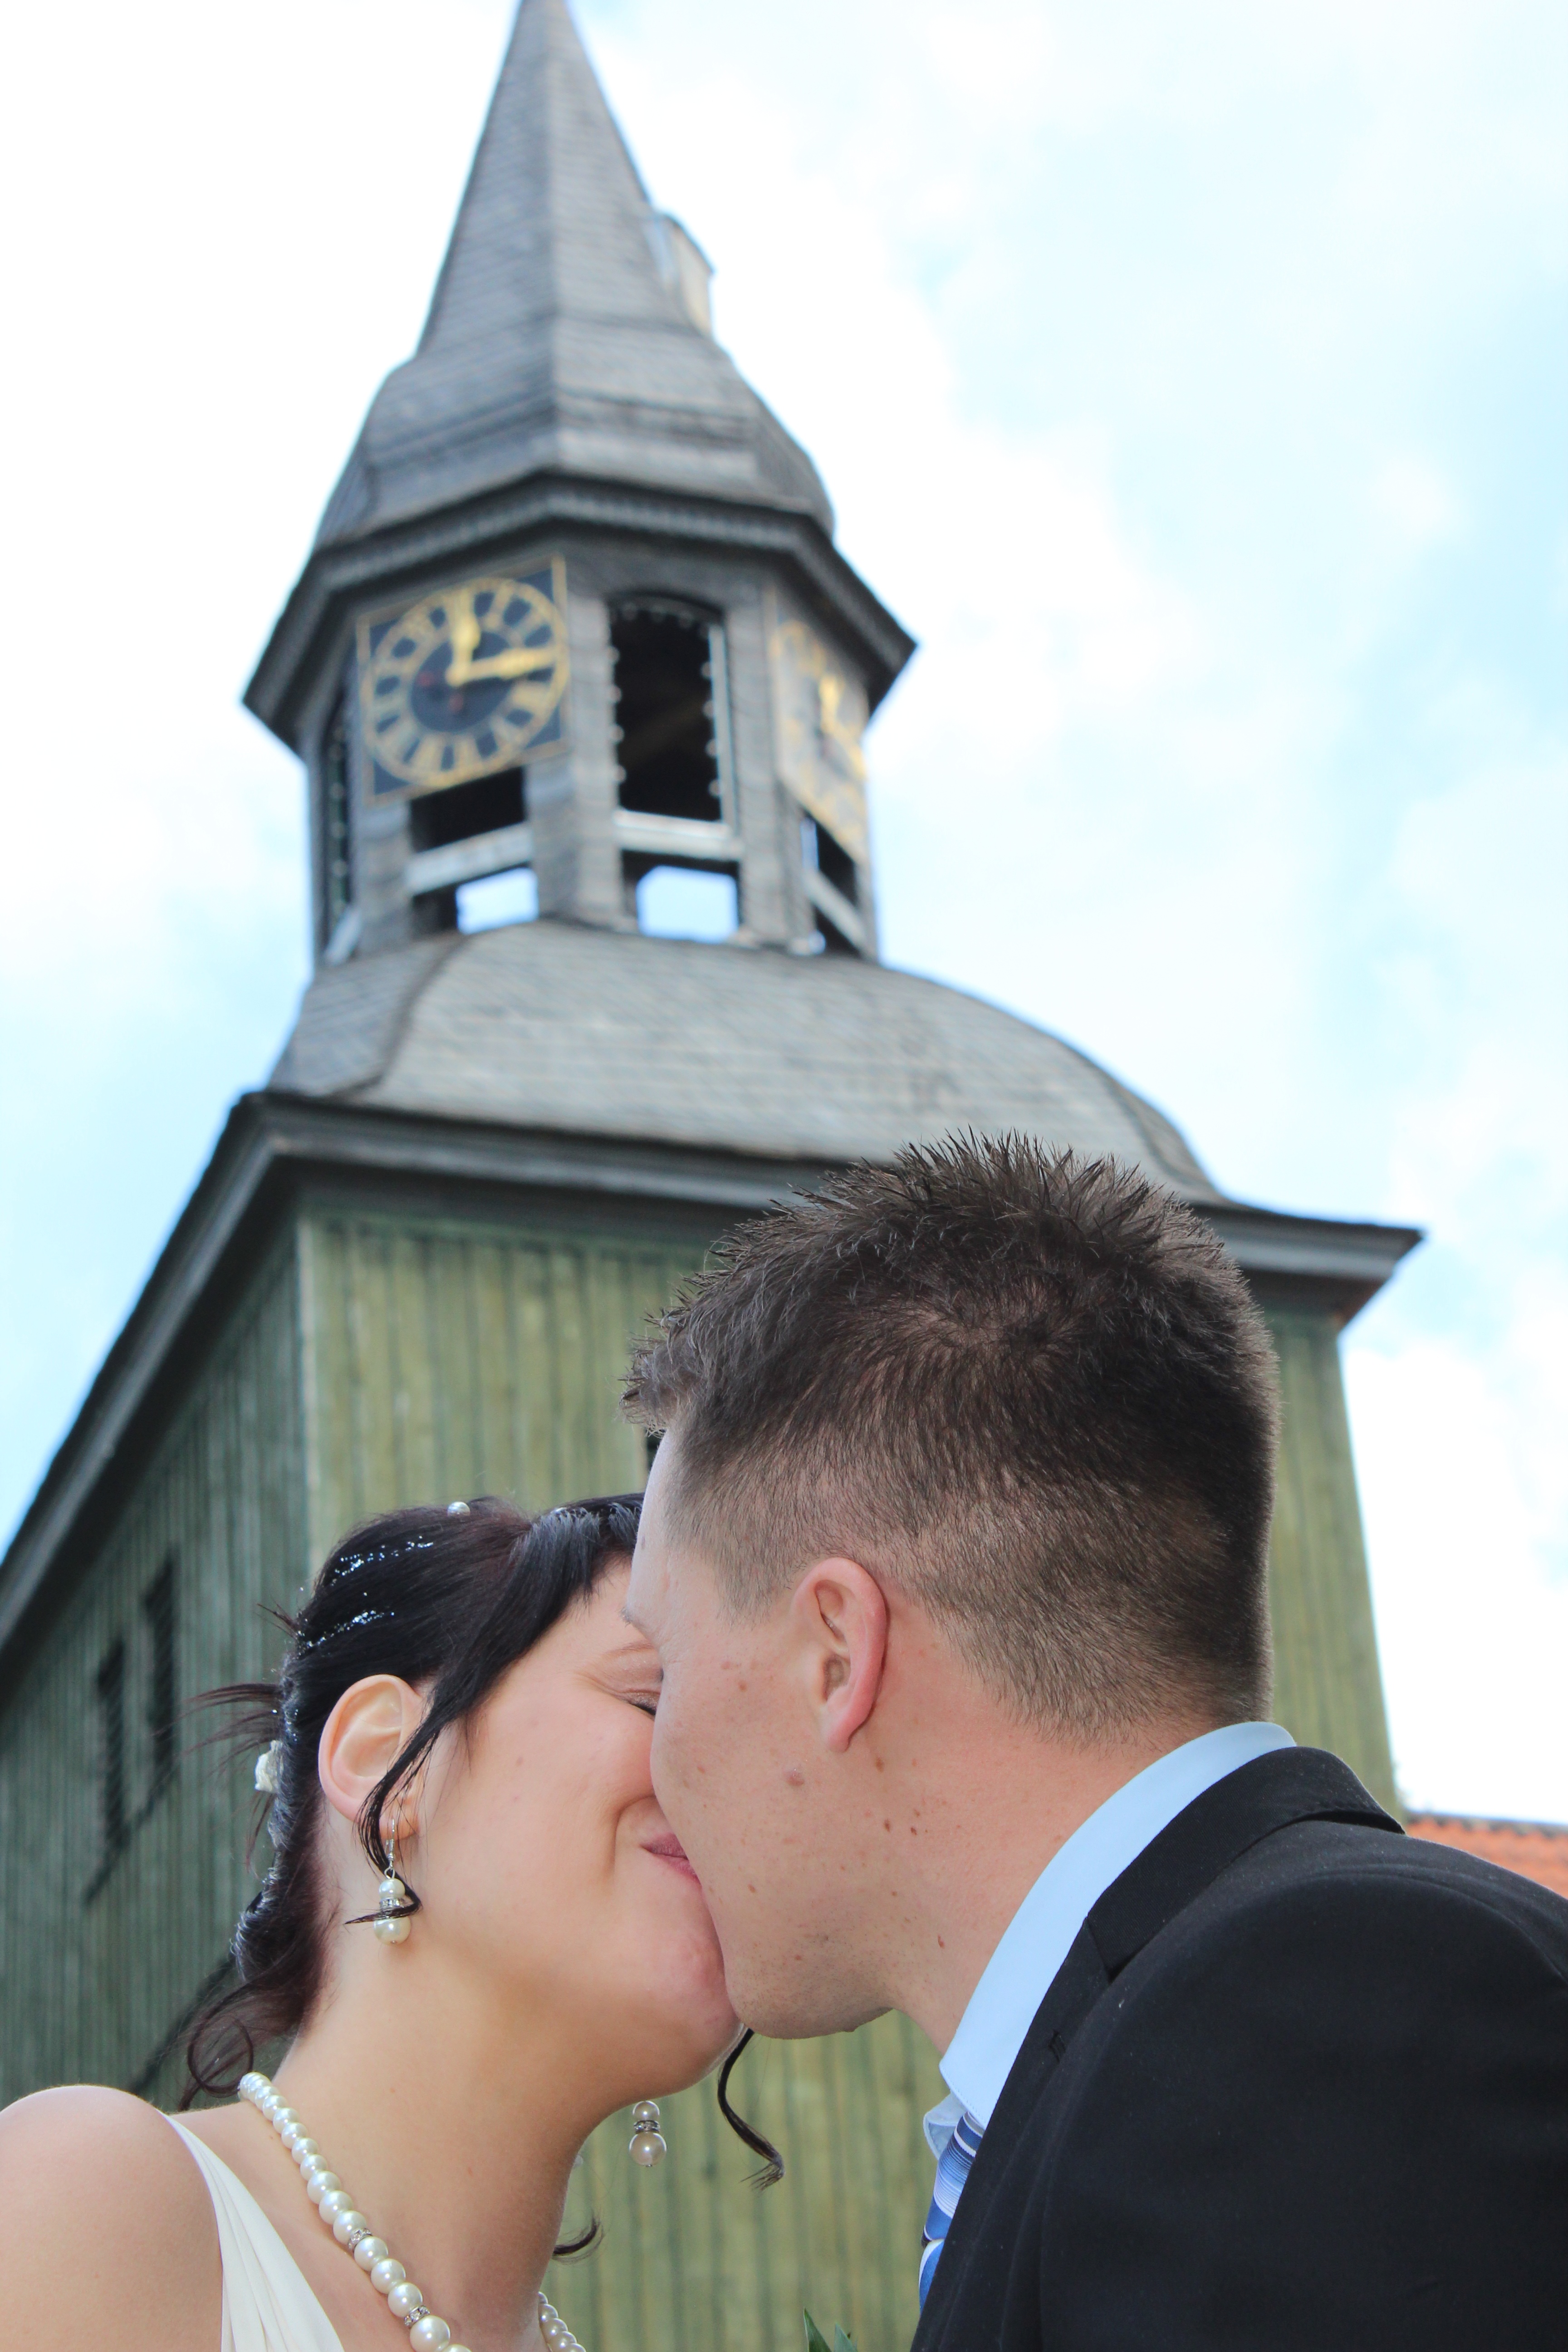
man, building, male, love, kiss, couple, romance, romantic, church, wedding, bride, groom, ceremony, photograph, holy, interaction